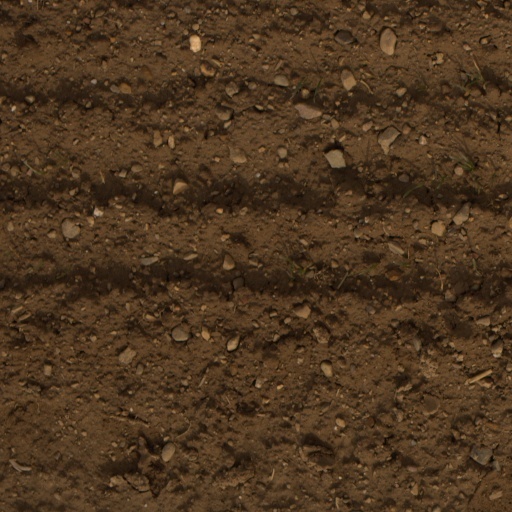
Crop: wheat